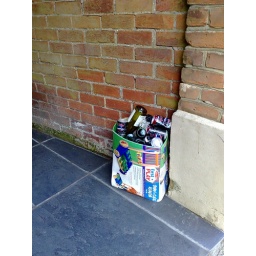
Trash spotted outside a house in Ealing